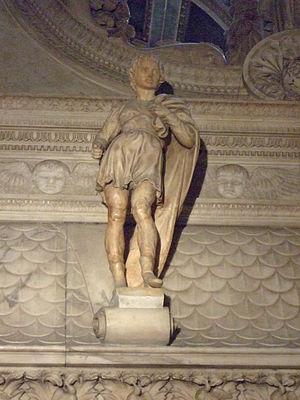
Le sépulcre de saint Dominique mort le 6 août 1221 dans le couvent qu’il fonda à Bologne, se trouve dans la basilique qui porte son nom dans cette ville, plus précisément dans une chapelle qui lui est dédicacée, ouverte sur le collatéral de droite.
Le tableau suivant est une liste des œuvres de peinture et de sculpture réalisées par l'artiste de la Renaissance italienne, Michel-Ange.